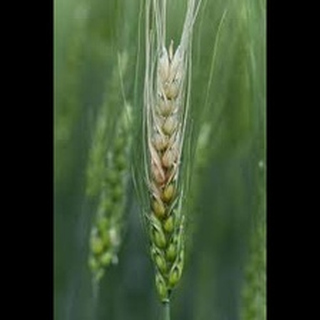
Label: wheat_fusarium_head_blight